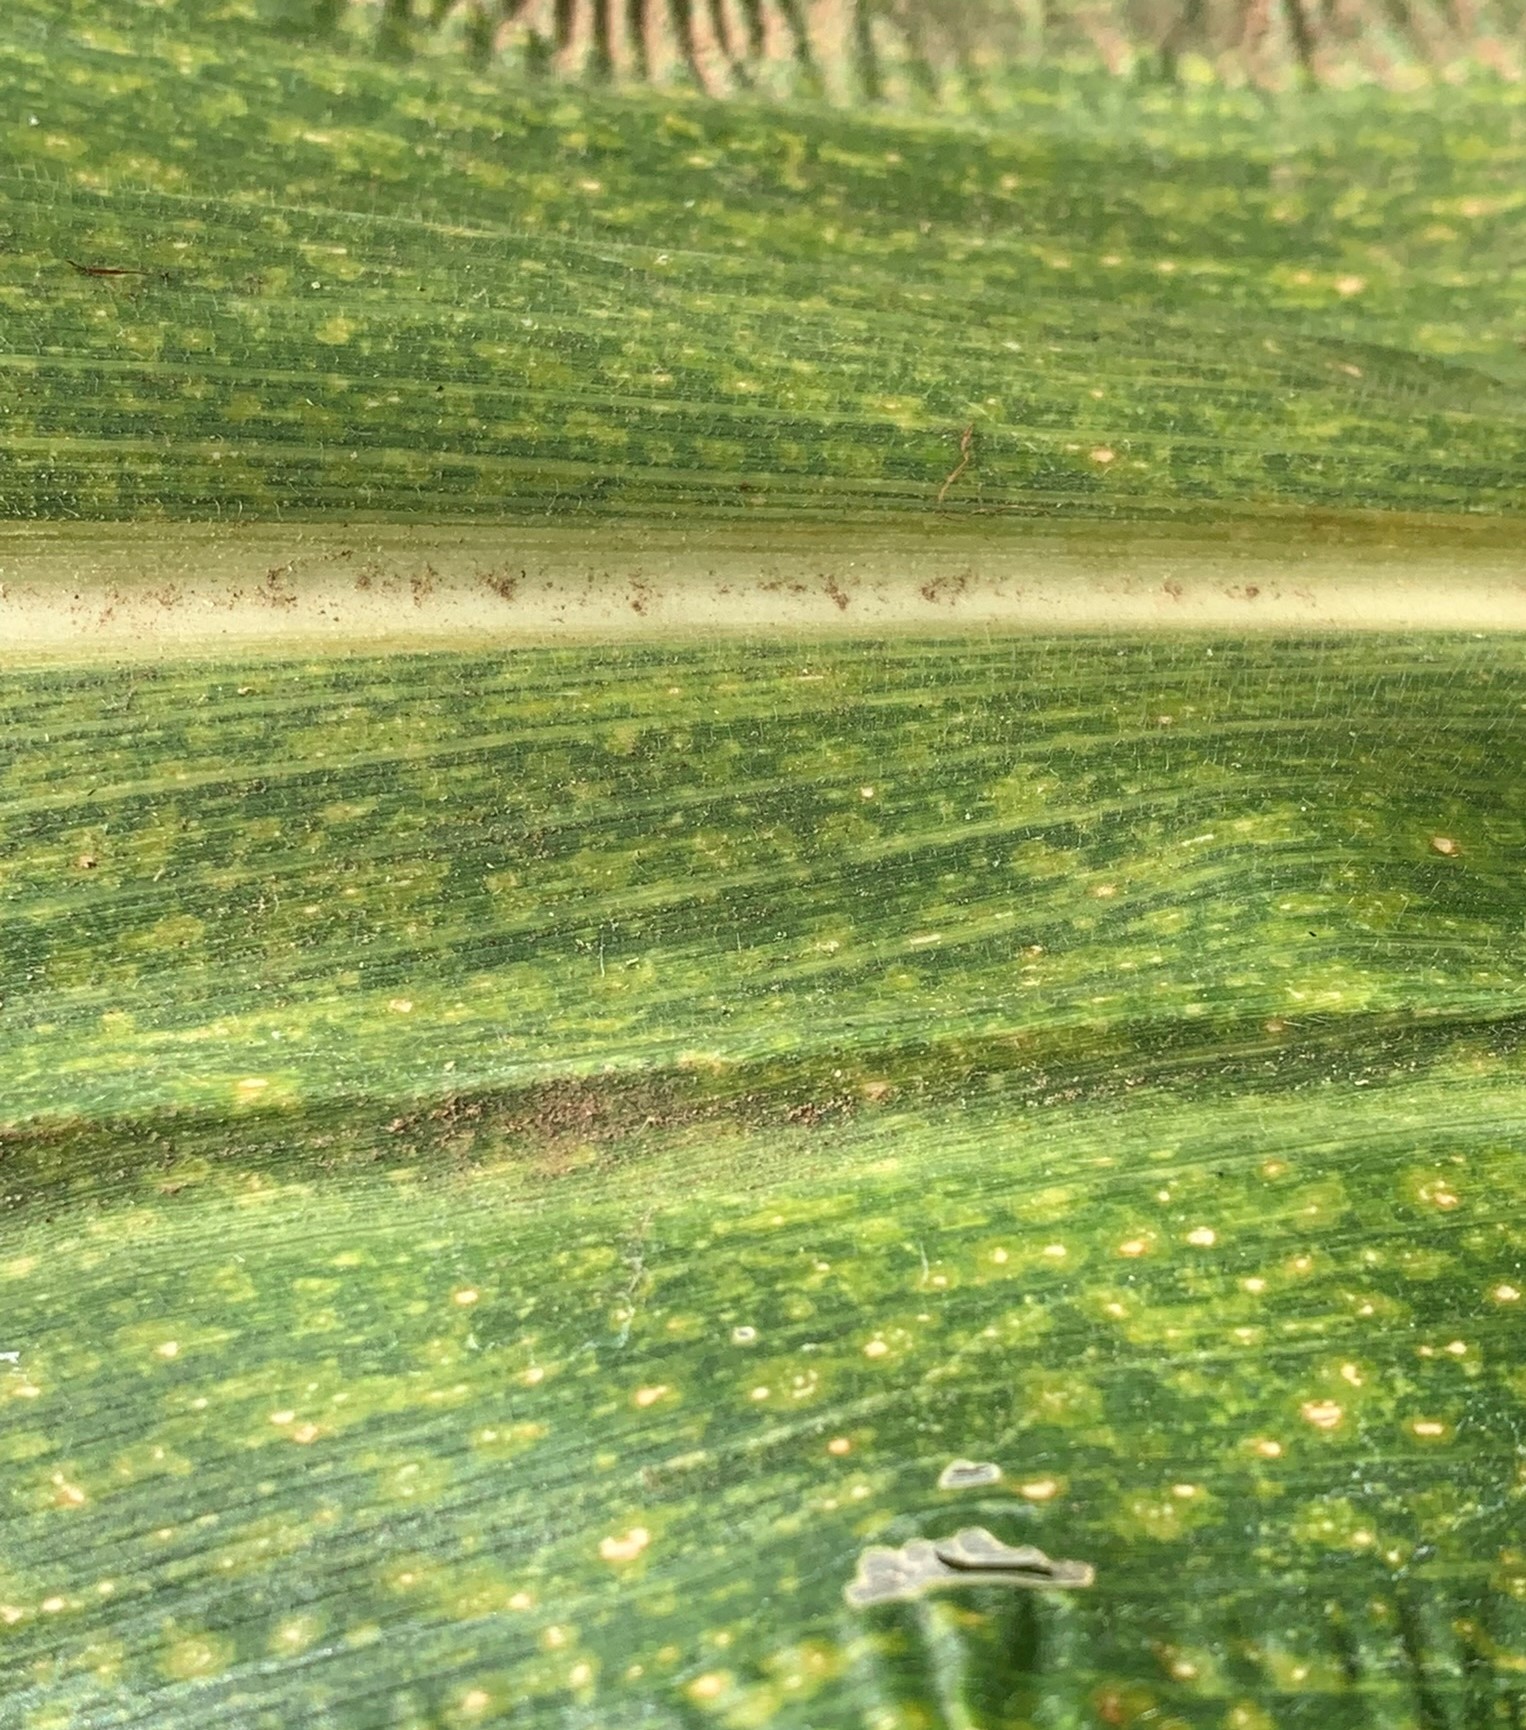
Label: MLN